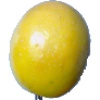
Label: Maracuja 1